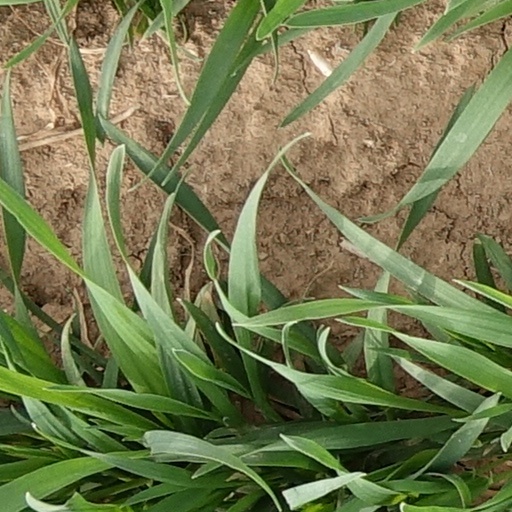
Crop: wheat